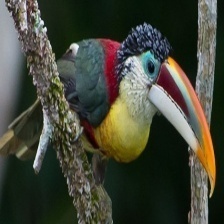
Species: CURL CRESTED ARACURI
Scientific name: PTEROGLOSSUS BEAUHARNAESII
ImageNet parent category: toucan